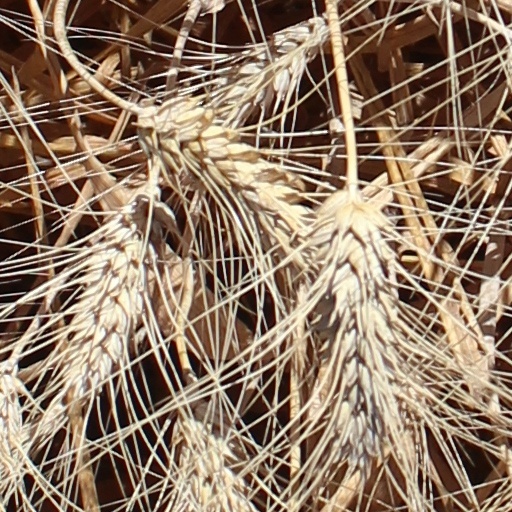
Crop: wheat